Danièle Gilbert

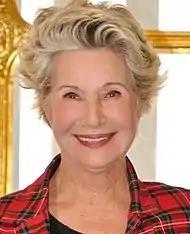
Gilbert in 2011

Gilbert was born in Chamalières in Puy-de-Dôme. She obtained a degree in German because she wanted to become a German teacher. During her studies, she did amateur drama and then became a radio announcer when the Clermont-Ferrand station was created to present the Weather. Then she became a journalist, reporting for the station. Danièle Gilbert made her TV debut in 1964 as an announcer at the ORTF for the regional station of Clermont-Ferrand after having been a candidate in the program The Speakers' Ball.